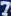
Number: 7